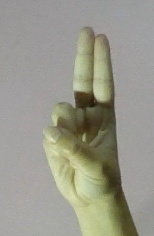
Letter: taa